Political sociology

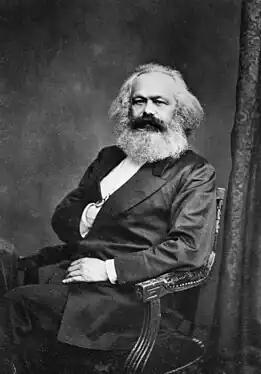
A portrait picture of Karl Marx

Marx's ideas about the state can be divided into three subject areas: pre-capitalist states, states in the capitalist (i.e. present) era and the state (or absence of one) in post-capitalist society. Overlaying this is the fact that his own ideas about the state changed as he grew older, differing in his early pre-communist phase, the young Marx phase which predates the unsuccessful 1848 uprisings in Europe and in his mature, more nuanced work.